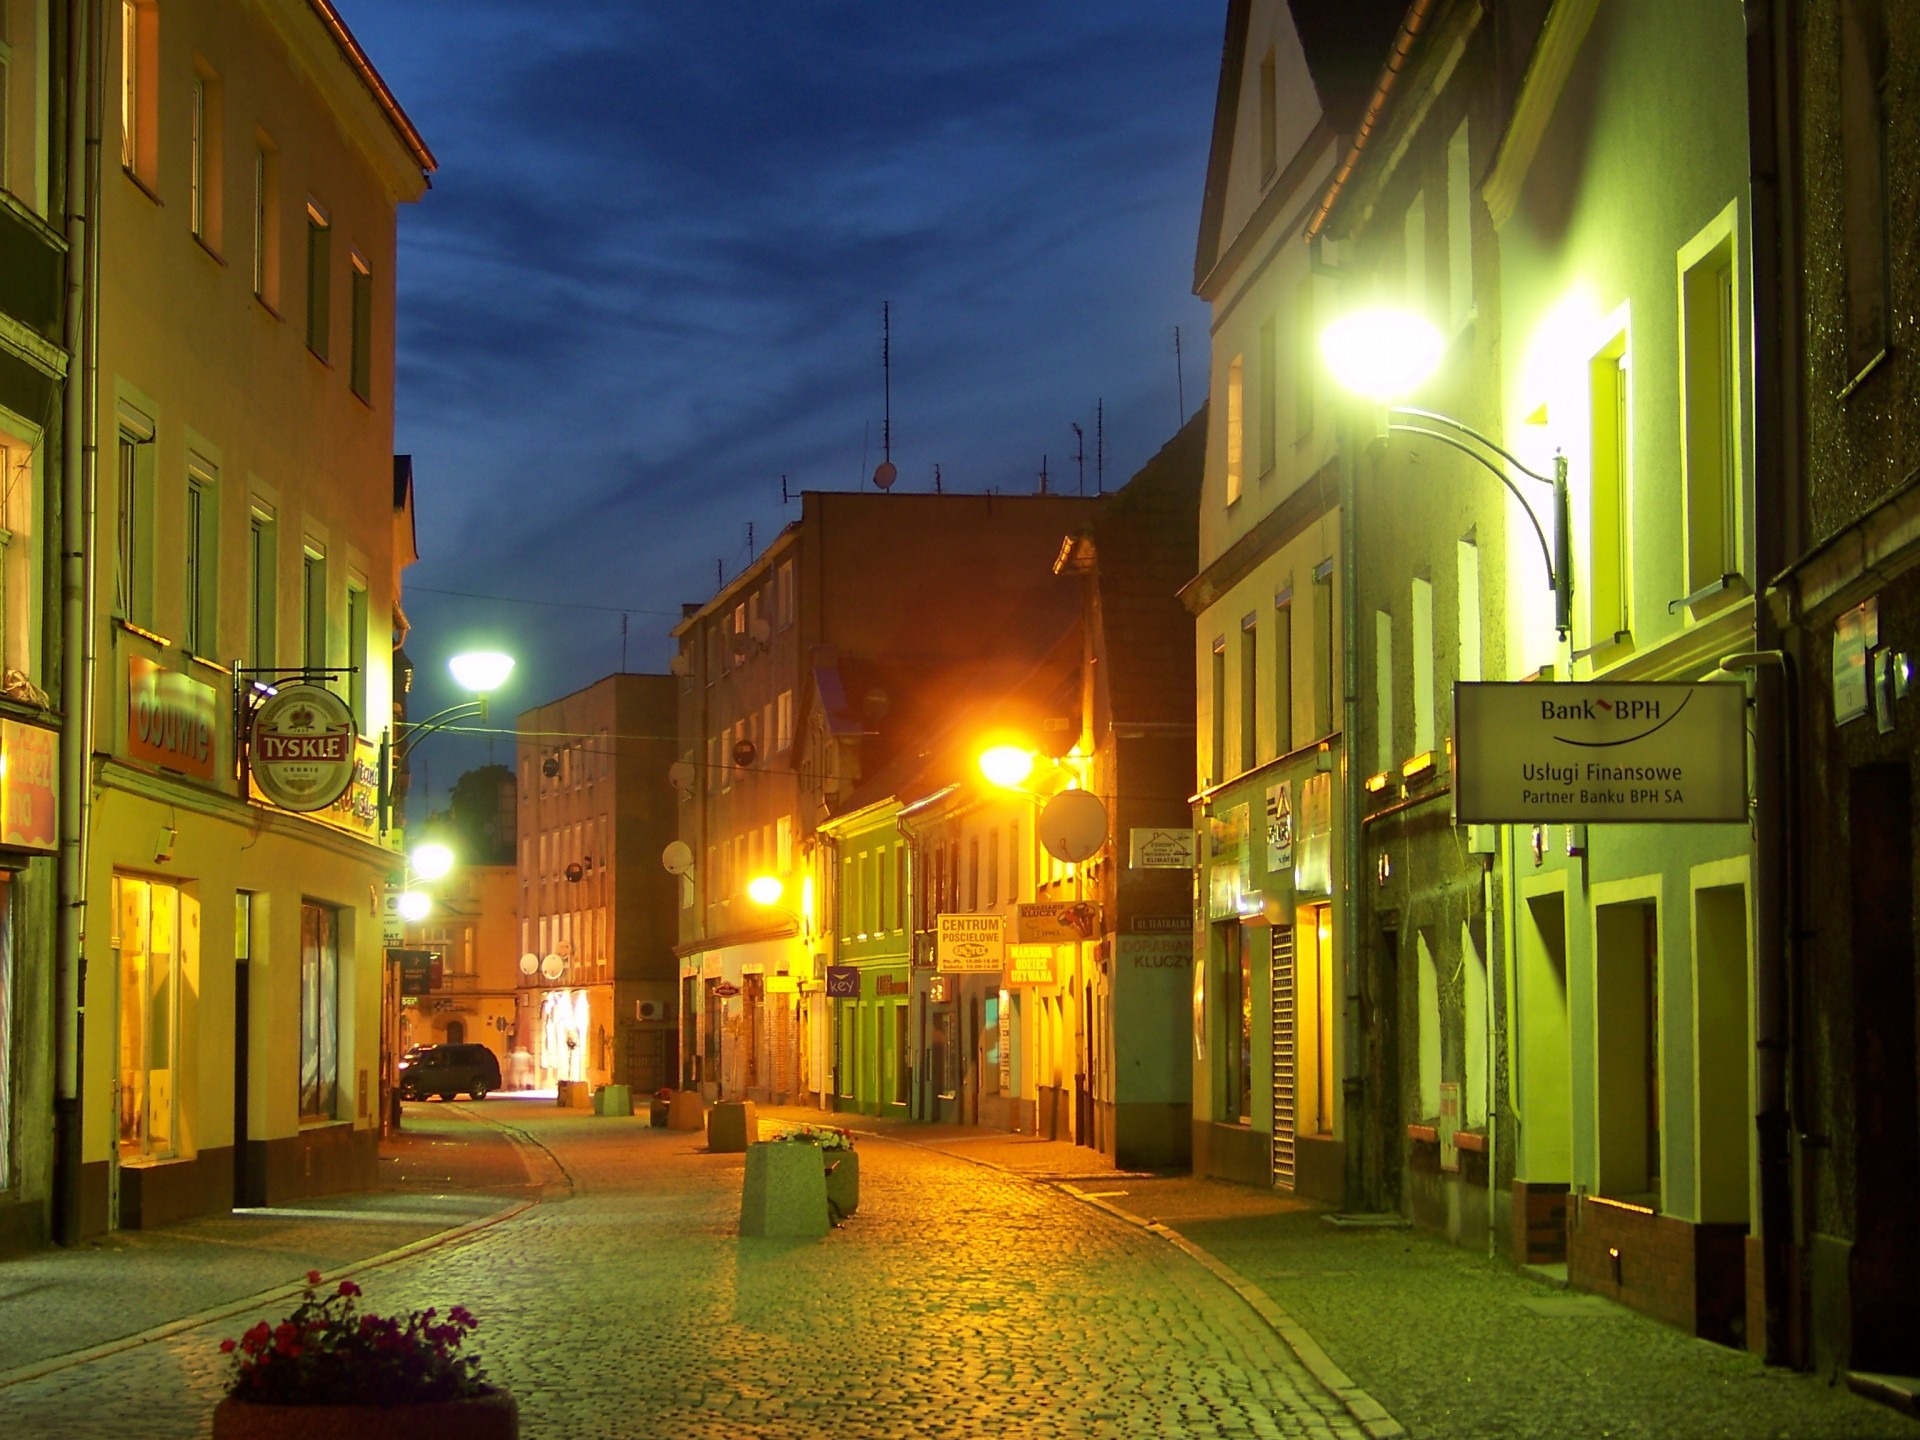
light, road, street, night, morning, town, view, alley, city, cityscape, panorama, downtown, evening, color, lane, lighting, infrastructure, poland, metropolis, neighbourhood, urban area, residential area, human settlement, metropolitan area, zagan, bobr